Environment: real
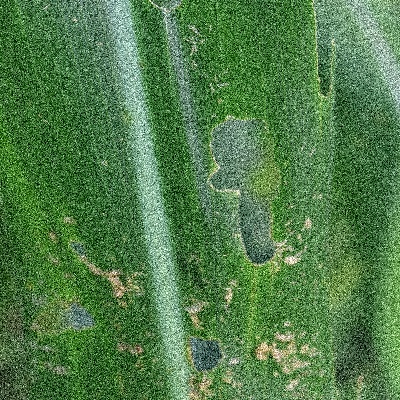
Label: fall_armyworm